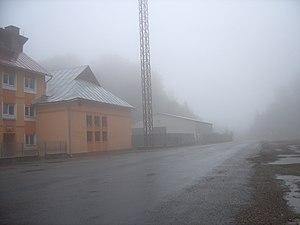
Le col du Gutâi est un col de la chaîne des Carpates aux pieds du massif du Gutâi, au nord de la Roumanie, dans le județ de Maramureș. Il relie le bassin de Sighetu Marmației, en Marmatie, au bassin minier de Baia Mare, chef-lieu du județ. Il culmine à 987 mètres d'altitude.